Faisal of Saudi Arabia

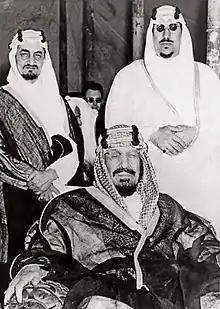
King Abdulaziz (seated) with his sons Faisal (left) and Saud, early 1950s. After their father died in 1953, a rivalry developed between Saud and Faisal that would culminate in Saud's removal from power.

Faisal visited several countries in this period, including Iran in May 1932, Poland in 1932 and Russia in 1933. On 8 July 1932 he visited Turkey and met with President Kemal Atatürk. On 23 September 1932, the prince officially announced the establishment of Saudi Arabia on behalf of his father from Al Hamidiyah Palace in Mecca by reading out the royal decree that renamed the Kingdom of Hejaz and Nejd as the Kingdom of Saudi Arabia. Faisal commanded a campaign during the Saudi–Yemeni War in 1934, resulting in a Saudi victory. He and his half-brother Khalid visited the US in October 1943 following the invitation of President Franklin D. Roosevelt. This is one of the early contacts between Saudi Arabia and the US.